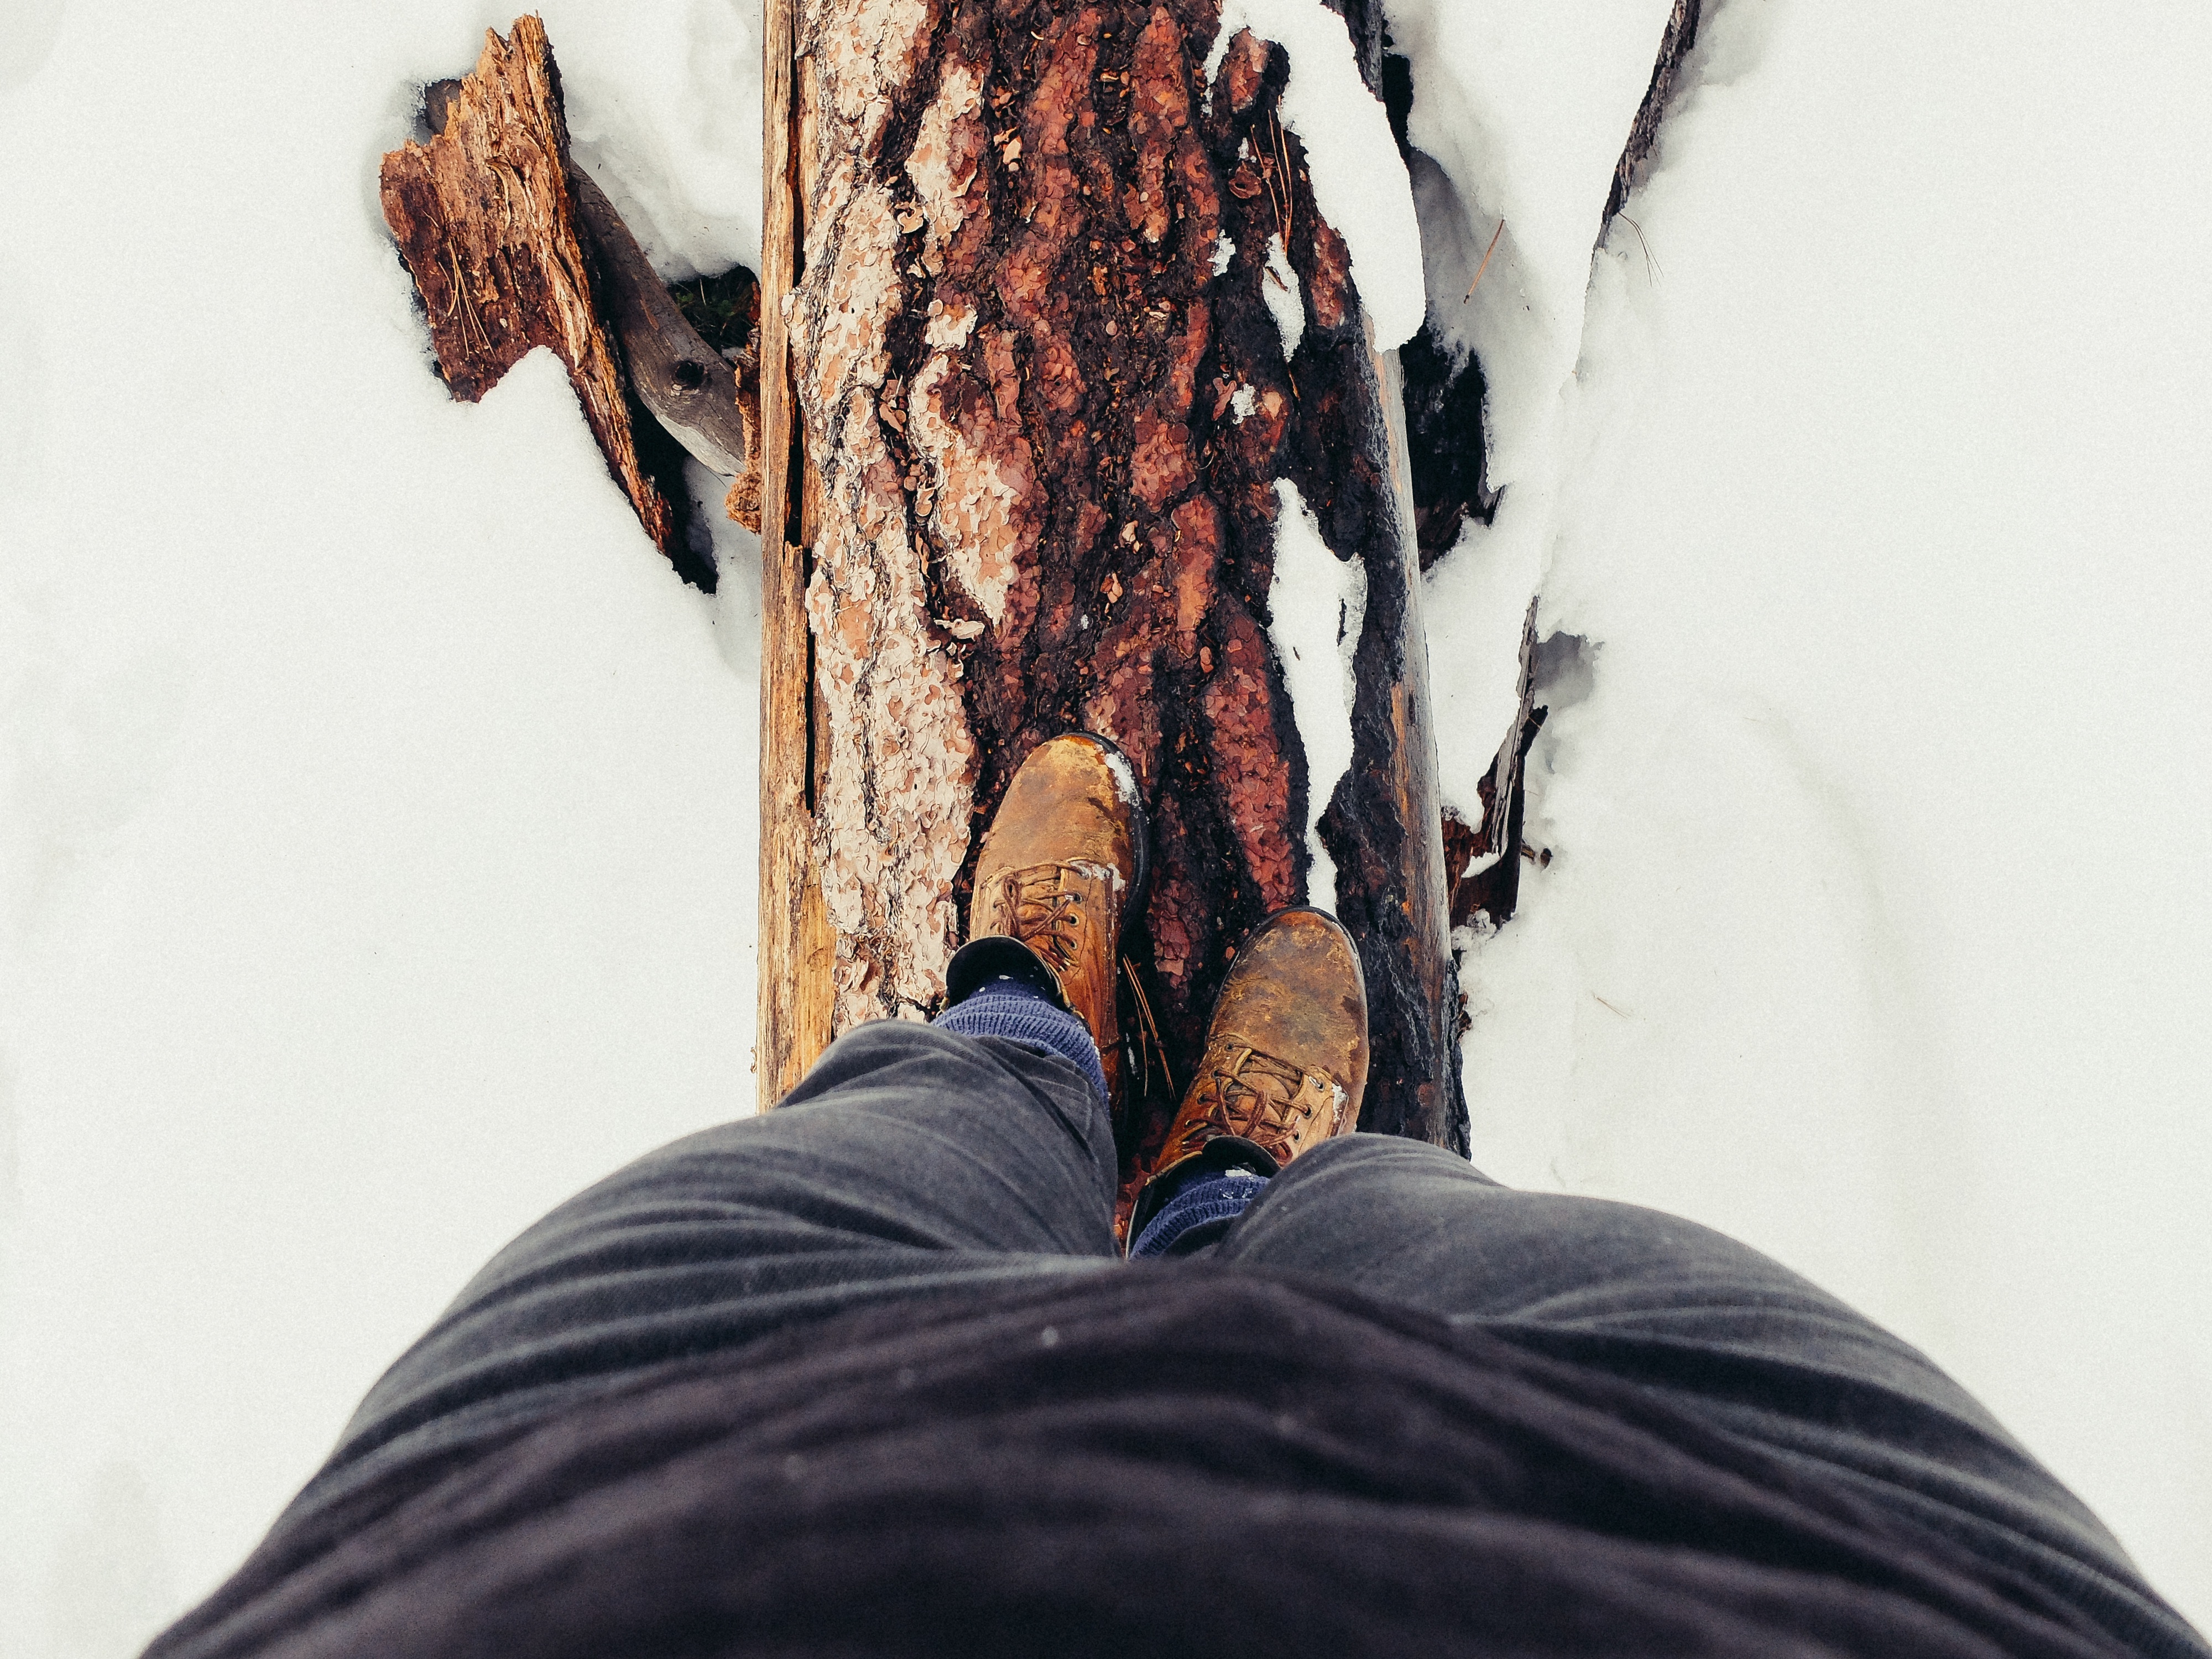
hand, person, snow, winter, wood, photography, standing, log, spring, color, black, season, looking down, close up, shoes, image, balancing